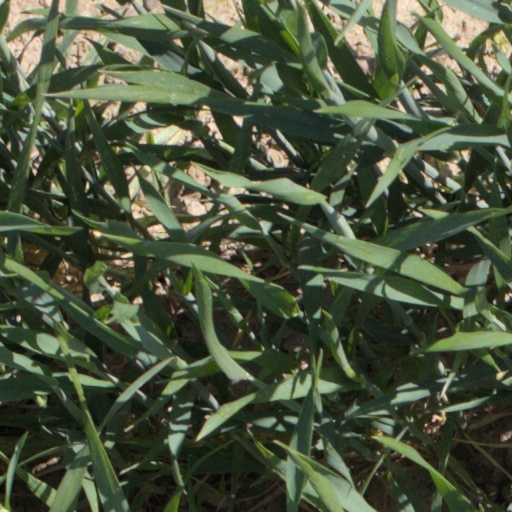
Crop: wheat